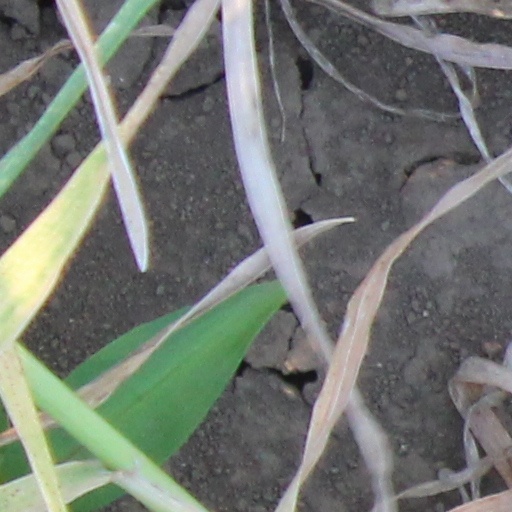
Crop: wheat